Uruguayan Air Force Flight 571

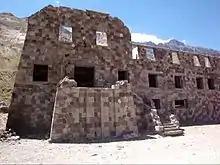
Unknown to the survivors, the abandoned summer resort Hotel Termas el Sosneado was only due east from the crash site.

The Chilean Air Search and Rescue Service (SARS) was notified within the hour that the flight was unaccounted for. Four aircraft began to search for the aircraft based on its last reported position on the Curicó corridor from Angostura to Santiago. News of the missing flight reached Uruguayan media around 6:00p.m. that evening. When SARS officials could not locate the crash, they listened to recordings of the radio transmissions and concluded the aircraft must have crashed in one of the most remote and inaccessible areas of the Andes. They asked the Andes Rescue Group of Chile (CSA) for assistance. Unbeknownst to the passengers or the search teams, the flight had crashed in Argentina even before crossing into Chile, about from the Hotel Termas el Sosneado, an abandoned hot springs resort.